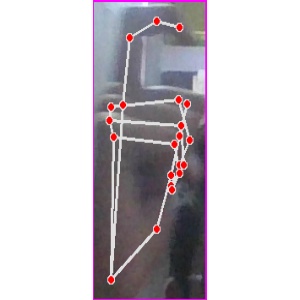
अक्षर: ट